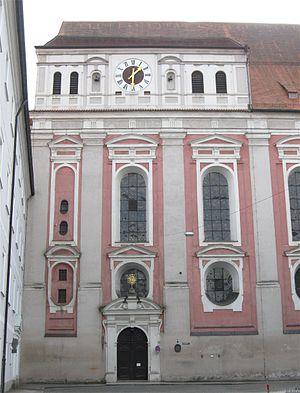
L'église Saint-Ignace est l'ancienne église jésuite de la ville de Landshut, en Bavière. Construite à partir de 1631, elle était l'église du collège jésuite qui la jouxte et dont les bâtiments sont aujourd'hui occupés par la direction de la Police de Landshut. L'église se trouve à l'extrémité du nouveau quartier à la limite du Hofberg et, comme lieu de culte, dépend de l'église paroissiale Saint-Martin.